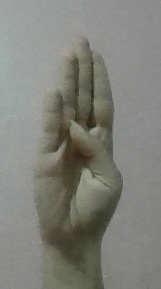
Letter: kaaf